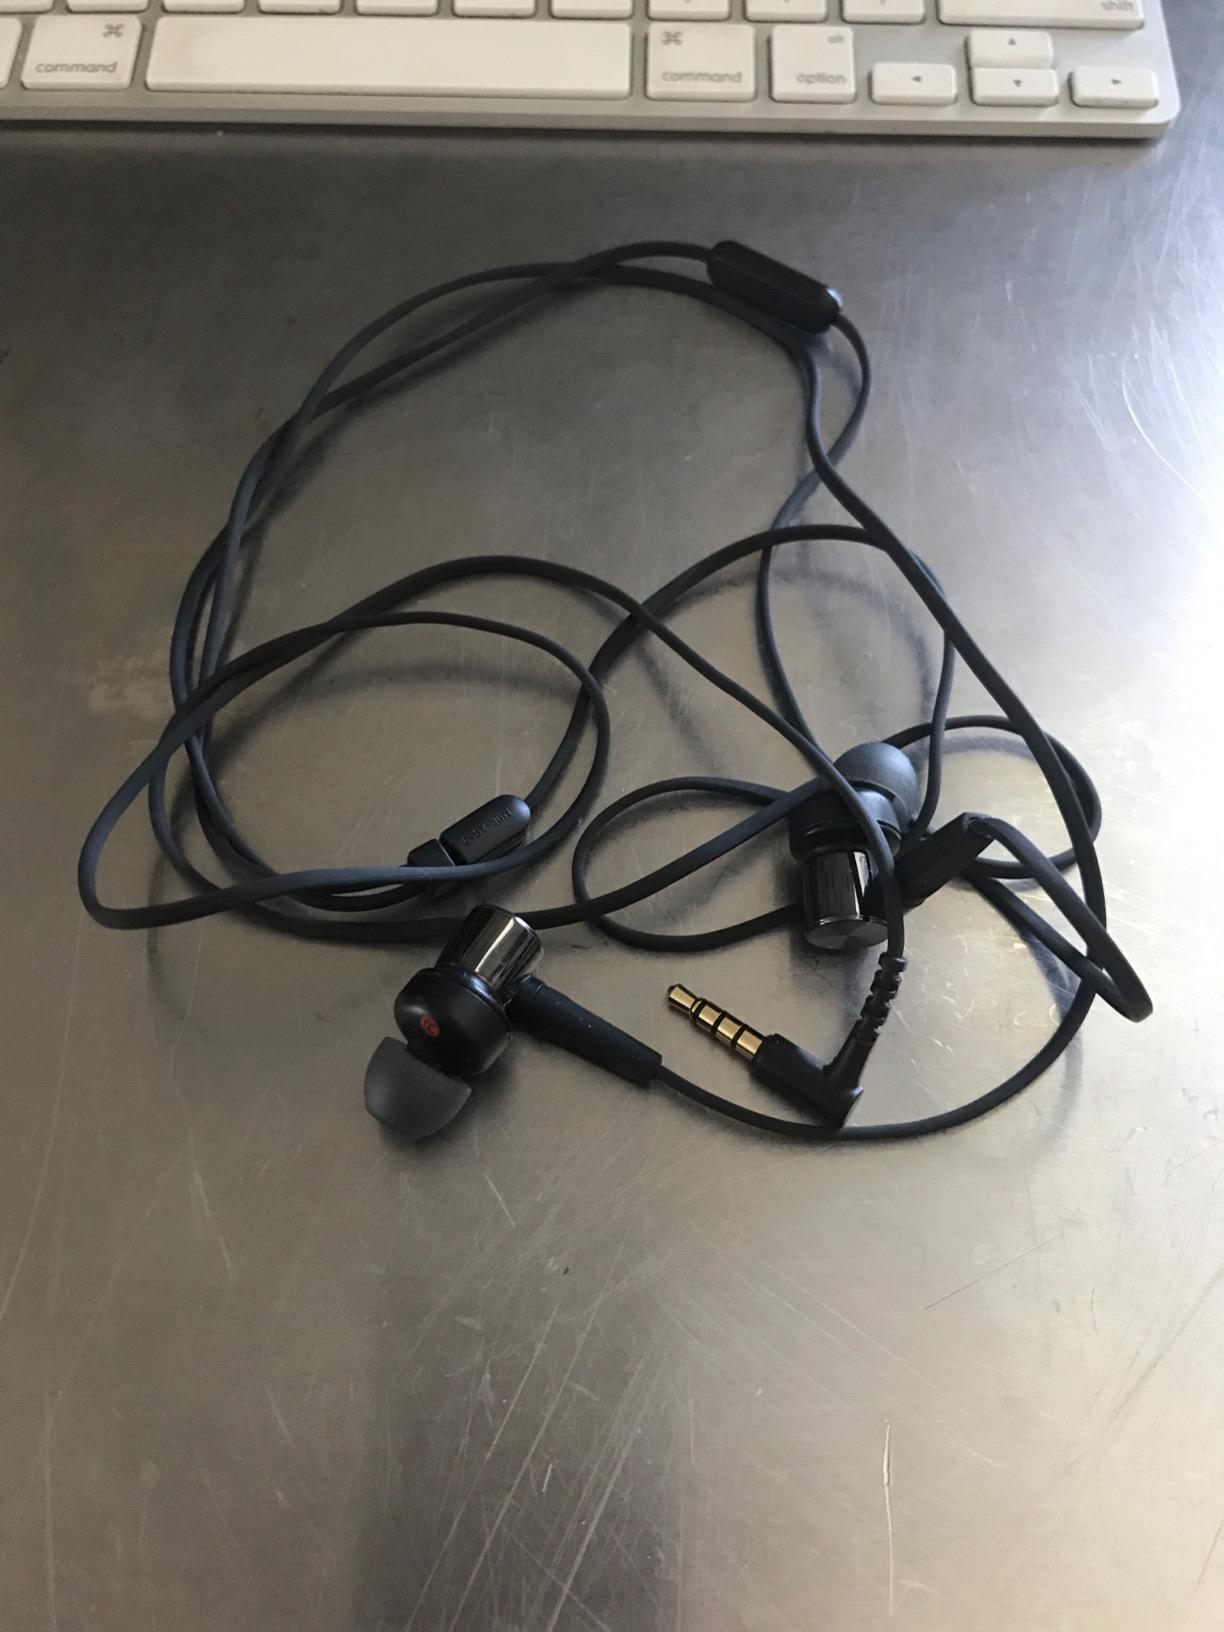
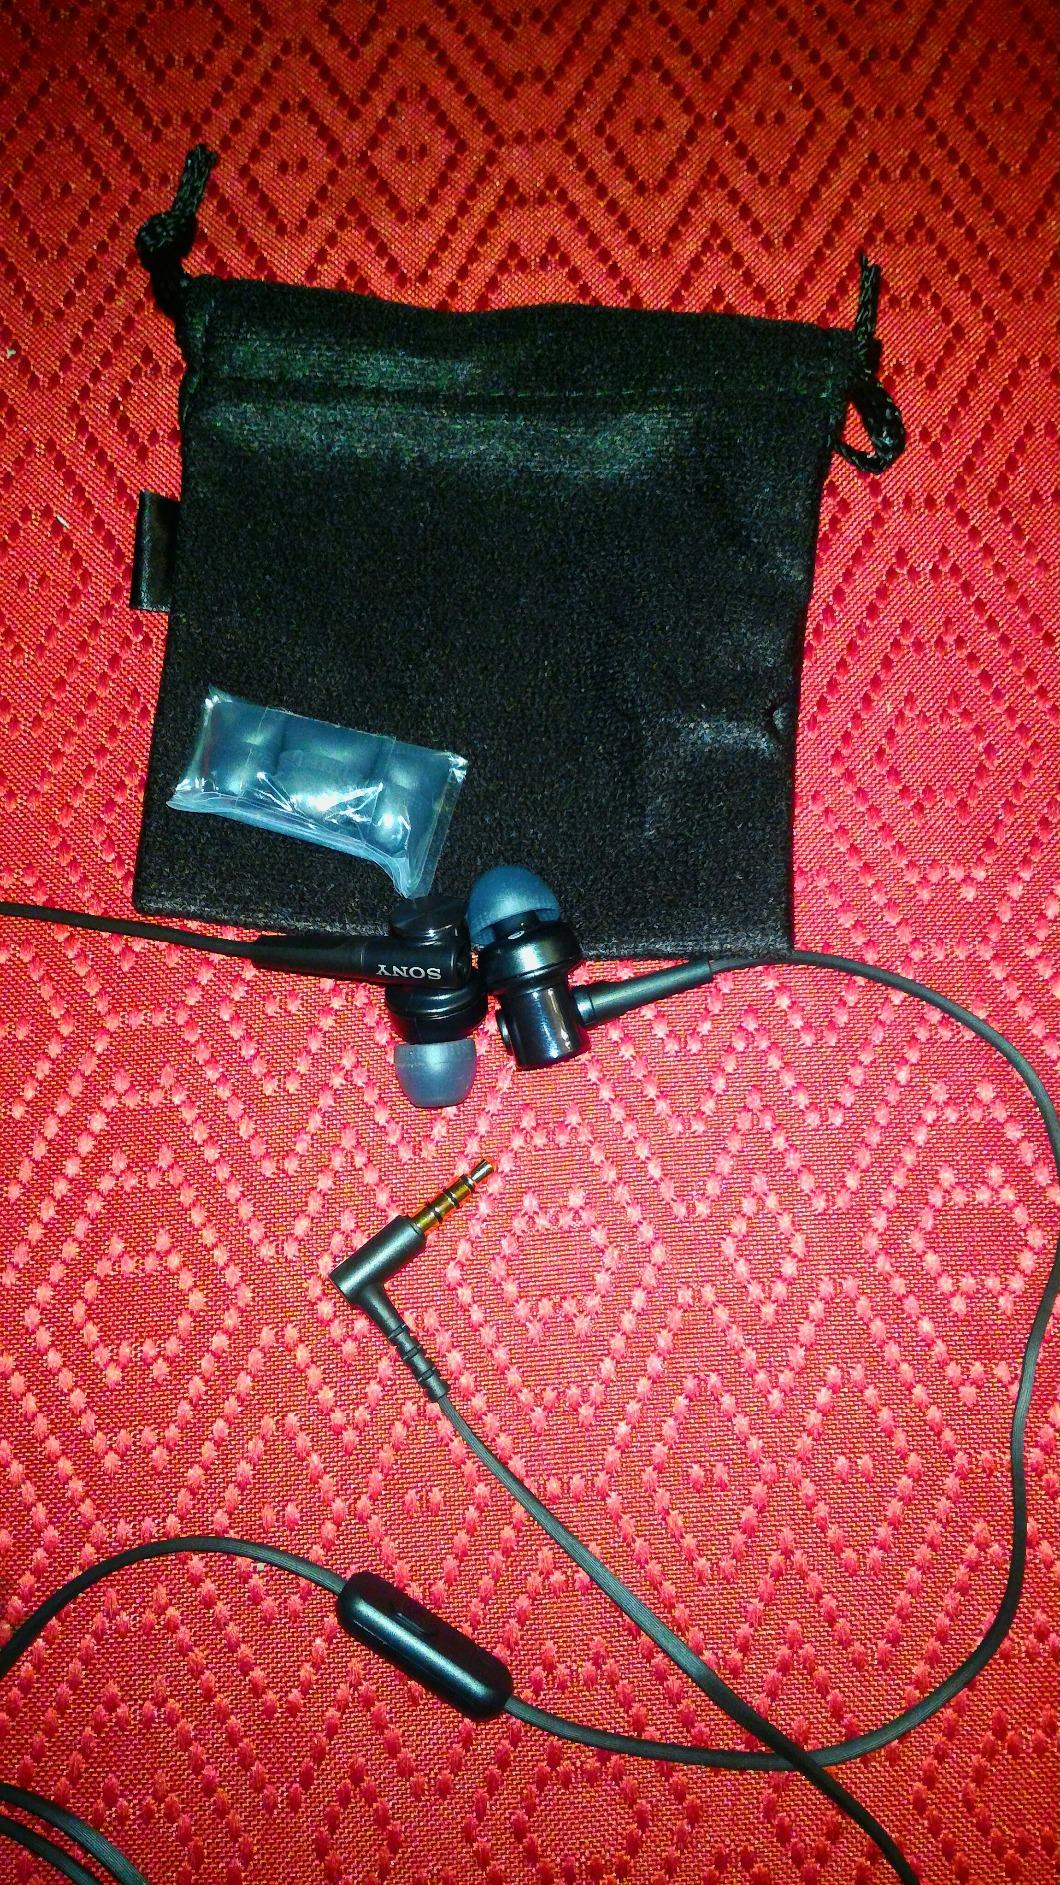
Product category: headphones
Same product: yes